Curse of the Royal Harem

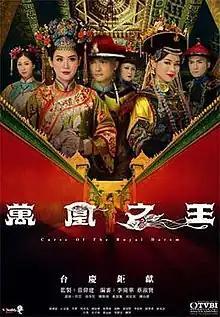
Official poster

Curse of the Royal Harem (Traditional Chinese: 萬凰之王; literally "The King Among Ten Thousand Phoenixes") is a 2011 Hong Kong period drama produced by TVB under executive producer Chong Wai-kin. The 45-minute episodes aired from 31 October to 4 December 2011, in a total of 27 episodes in Hong Kong and 31 episodes for the overseas audience. Its stars Jessica Hsuan, Myolie Wu, Sunny Chan, ,